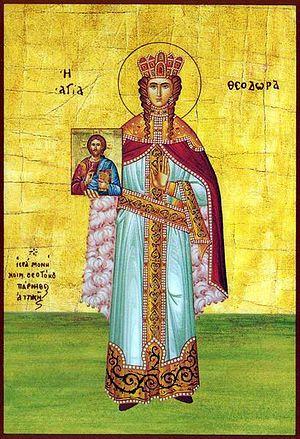
Théophile, né en 813 et mort le 20 janvier 842, est un empereur byzantin ayant régné du 2 octobre 829 au 20 janvier 842. Dernier défenseur de l'iconoclasme, son règne marque le prélude d'une période prospère pour l'Empire byzantin en dépit des menaces extérieures.
Cette page dresse une liste de personnalités mortes au cours de l'année 867 :